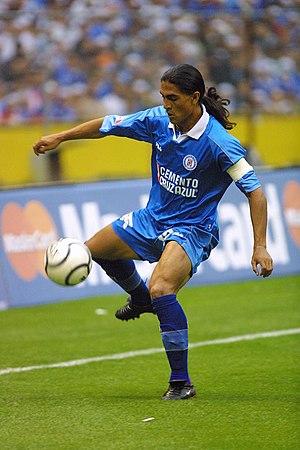
Francisco Palencia
Juan Francisco Palencia Hernández er en tidligere mexicansk fodboldspiller.